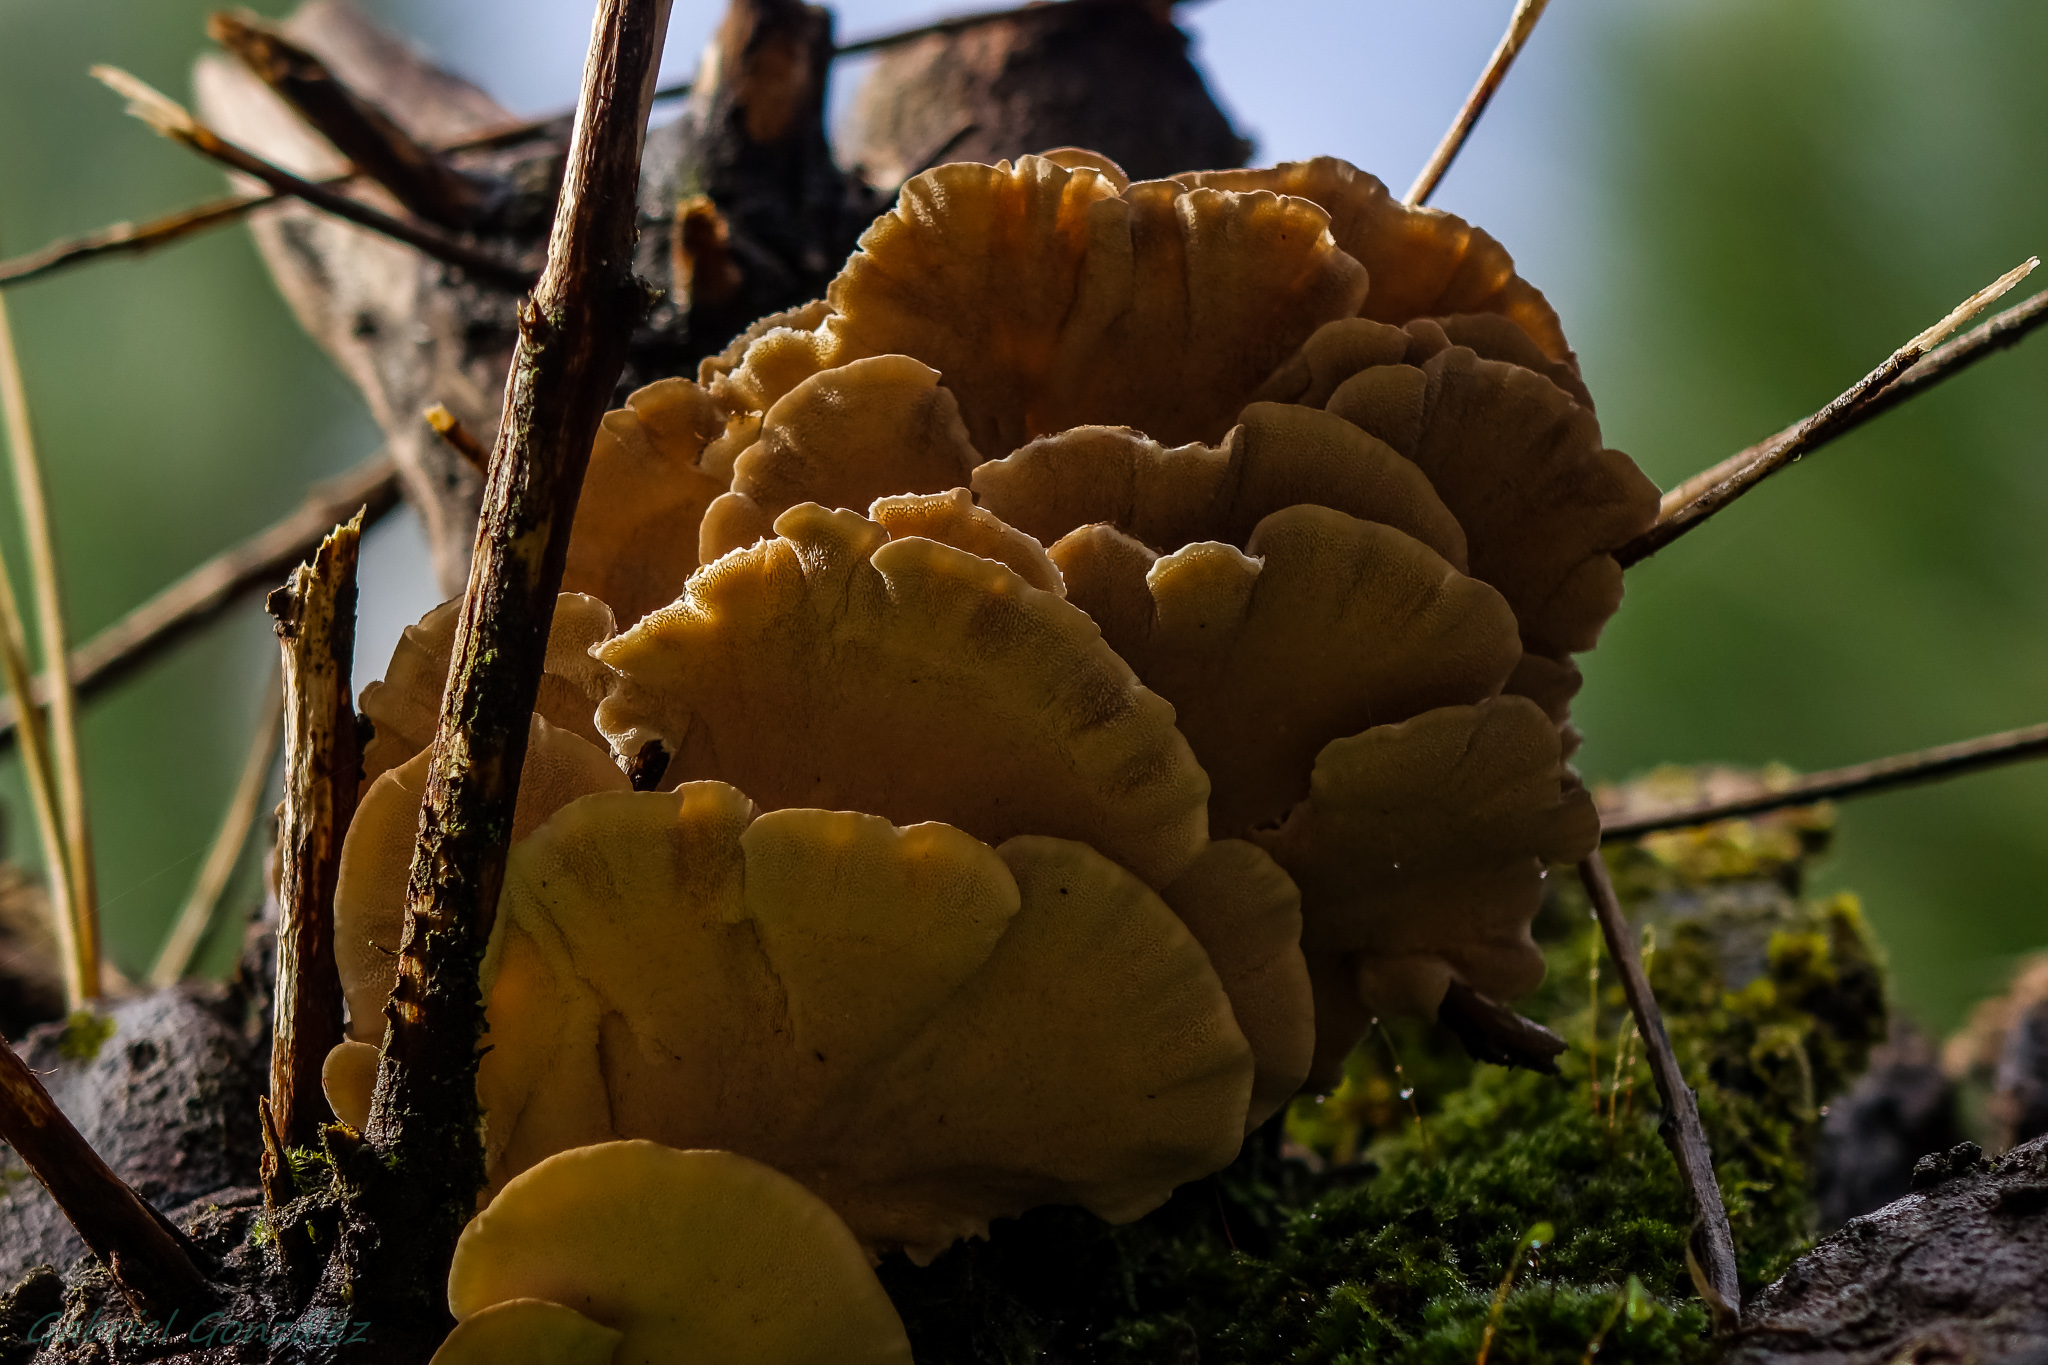
tree, nature, plant, leaf, flower, produce, macro, autumn, botany, yellow, flora, season, fauna, close up, fungus, mushrooms, naturaleza, espaa, galicia, pontevedra, setas, ggl1, gaby1, xovesphoto, sonyrx10, rx10, gphoto, gabrielcorua, xelodegalicia, macro photography, flowering plant, plant stem, land plant